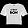
Label: T - shirt / top